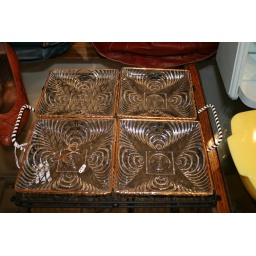
4 glass dishes in metal server with wrapped handles, so cool in person